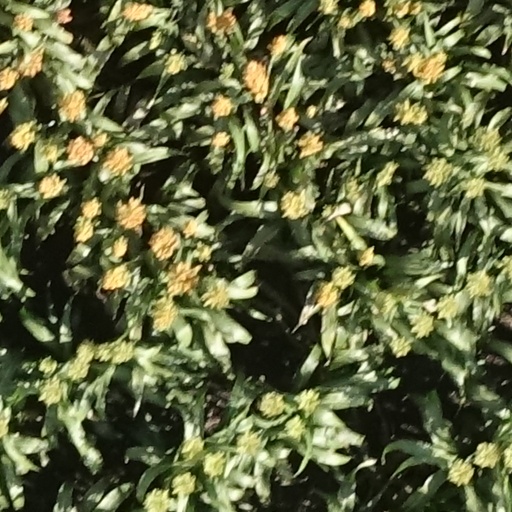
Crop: sorghum